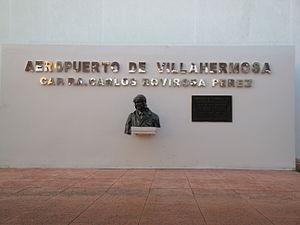
L'aéroport international Carlos Rovirosa Pérez ou l'aéroport international de Villahermosa est un aéroport international desservant Villahermosa, capitale de l'État mexicain de Tabasco. C'est également l'aéroport principal le plus proche des ruines mayas de Palenque, une destination touristique prisée.